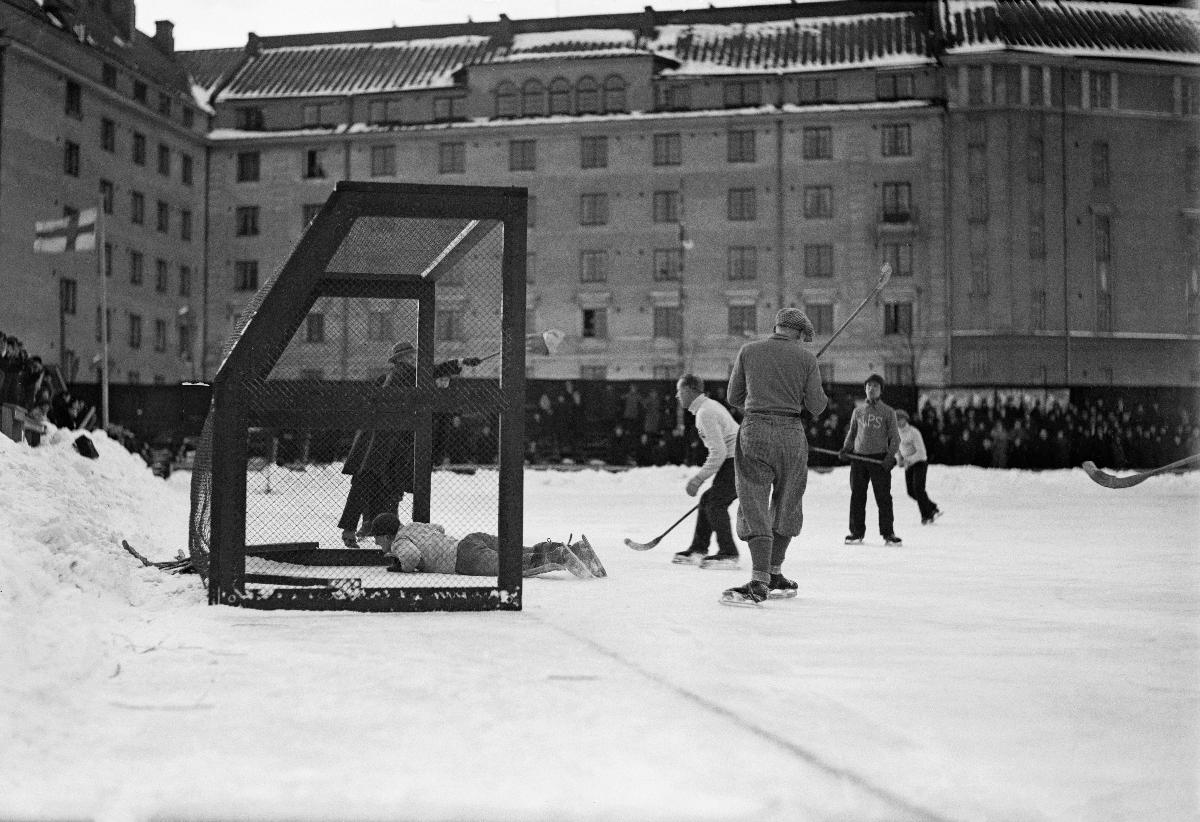
Jääpalloa HJK - ViPS
Bandy HJK - ViPS
sisällön kuvaus: Jääpalloa HJK - ViPS Helsingin Pallokentällä 7.2.1932. content description: Bandy HJK - ViPS in Helsinki 7.2.1932. innehållsbeskrivning: Bandy HJK - ViPS på Helsingfors bollplan 7.2.1932.
Kuvaaja: Sundström, Hugo, kuvaaja
Vuosi: 1932
Paikka: Suomi, Uusimaa, Helsinki
Aiheet: jääpallo; jääpalloilijat; ottelut; talviurheilulajit; HBL; bandy; bandy players; matches (sports contests); sport; winter sport; match; bandyspelare; matcher; vintersport; idrott